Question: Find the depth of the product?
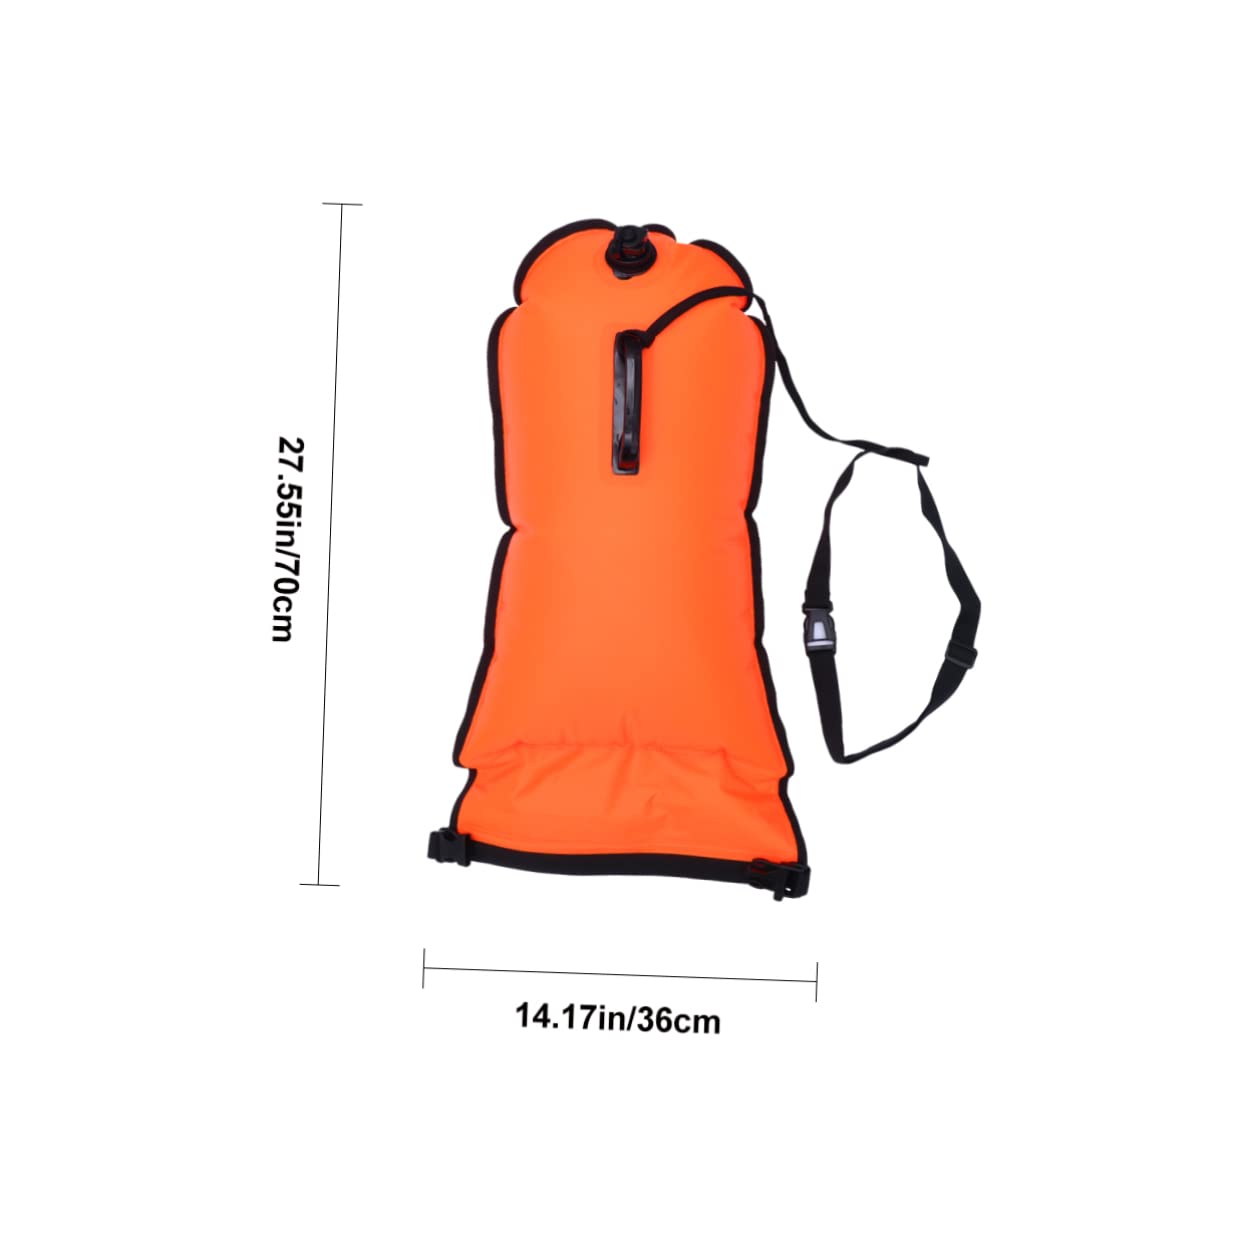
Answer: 36.0 centimetre